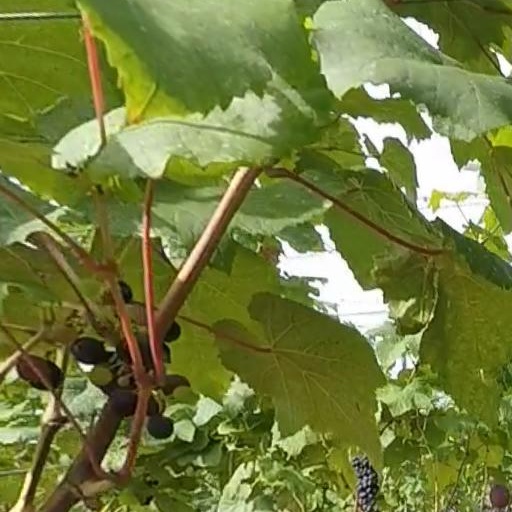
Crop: grape